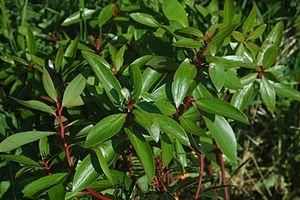
Tasmannia lanceolata ou Poivre de Tasmanie est une espèce de buissons à feuillage persistant de la famille des Winteraceae.
Tasmannia est un genre de buissons angiospermes à feuillage vivace de la famille des Winteraceae. Ces plantes sont originaires d'Australie, de Nouvelle-Guinée, de Sulawesi, de Bornéo et des Philippines.